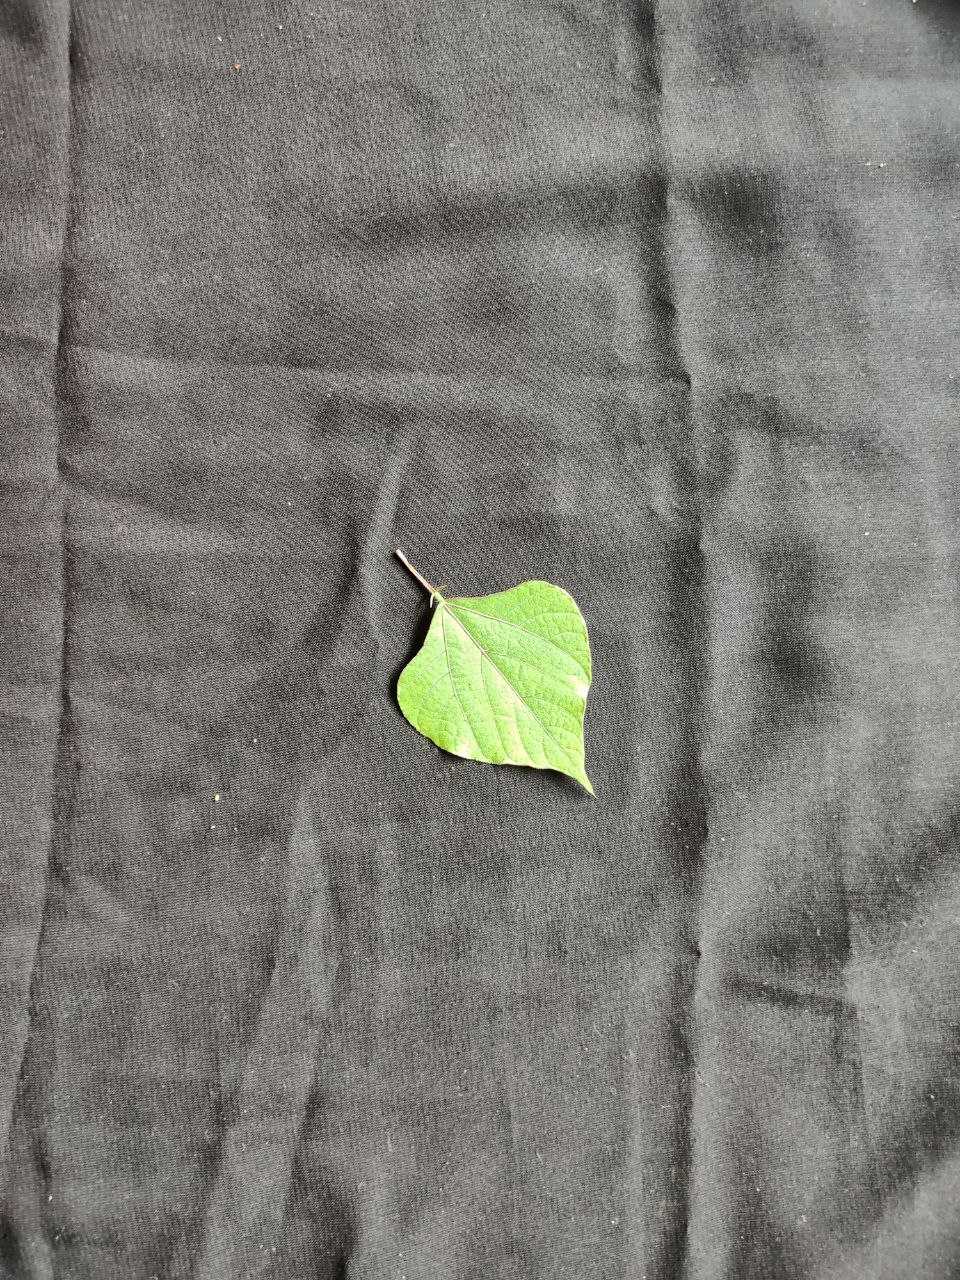
Crop: bean
Leaf condition: Fresh Leaf